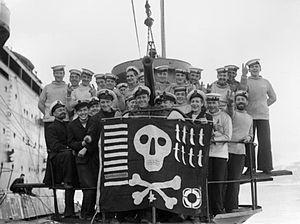
Les pavillons pirates et corsaires sont les pavillons utilisés par ces derniers pour signifier leur intentions et intimider les navires attaqués. Ils sont parfois absents, de couleurs variables et avec des représentations très différentes.